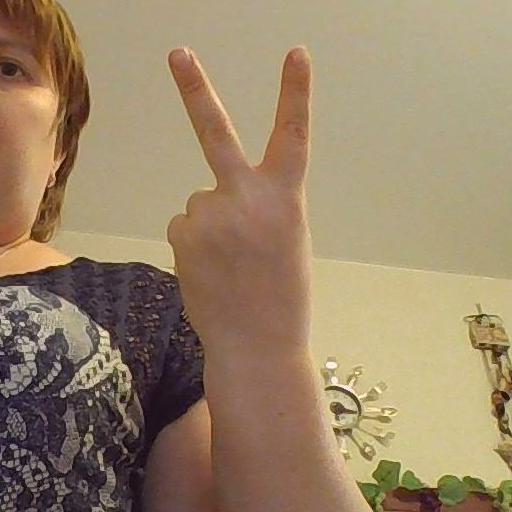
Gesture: peace_inverted